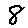
Label: 8